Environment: real
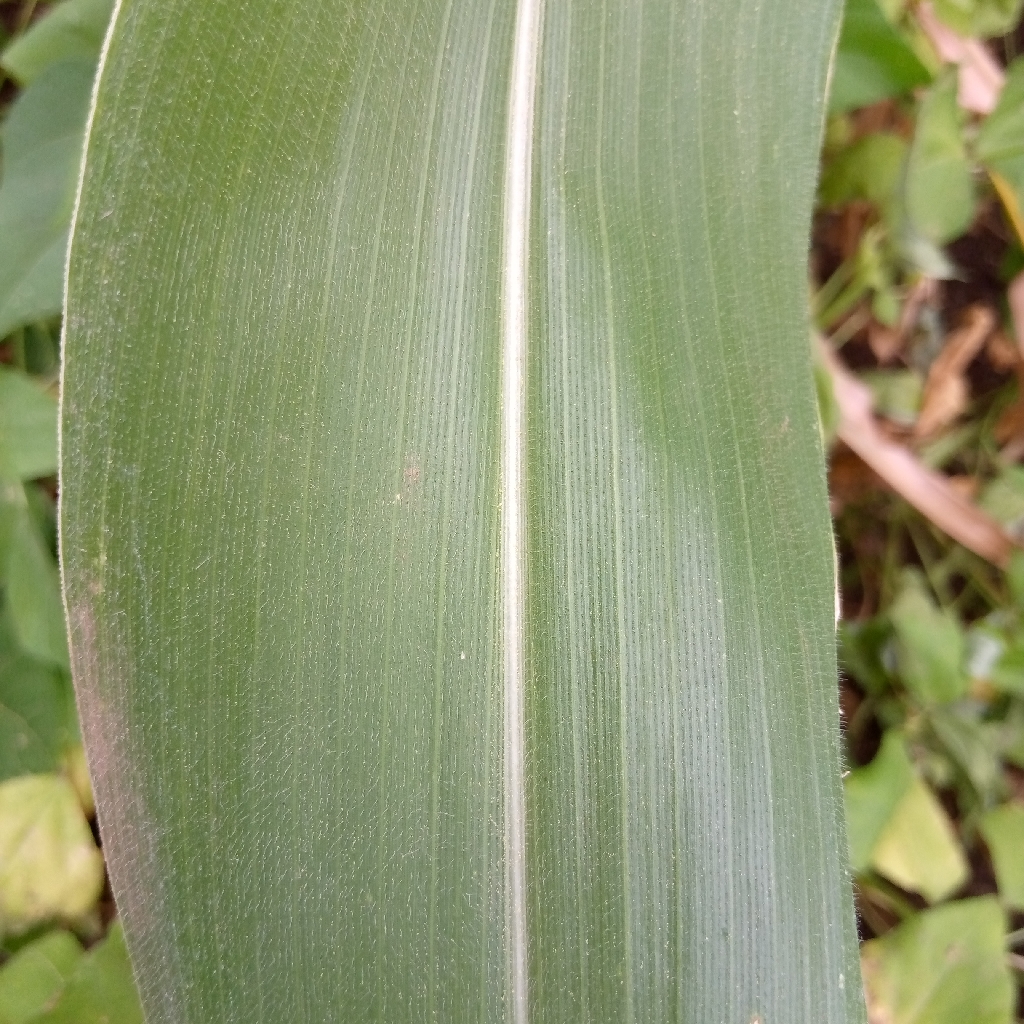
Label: healthy